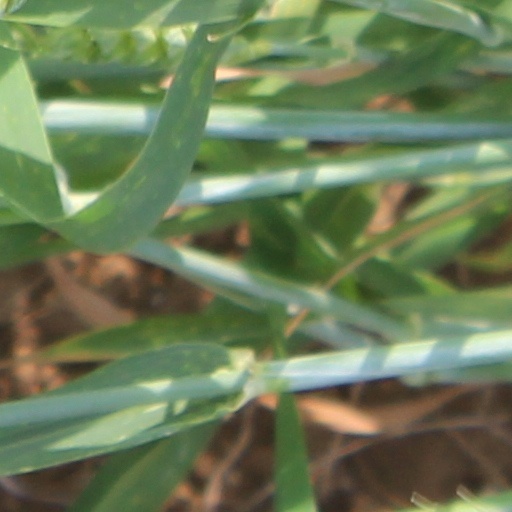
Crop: wheat